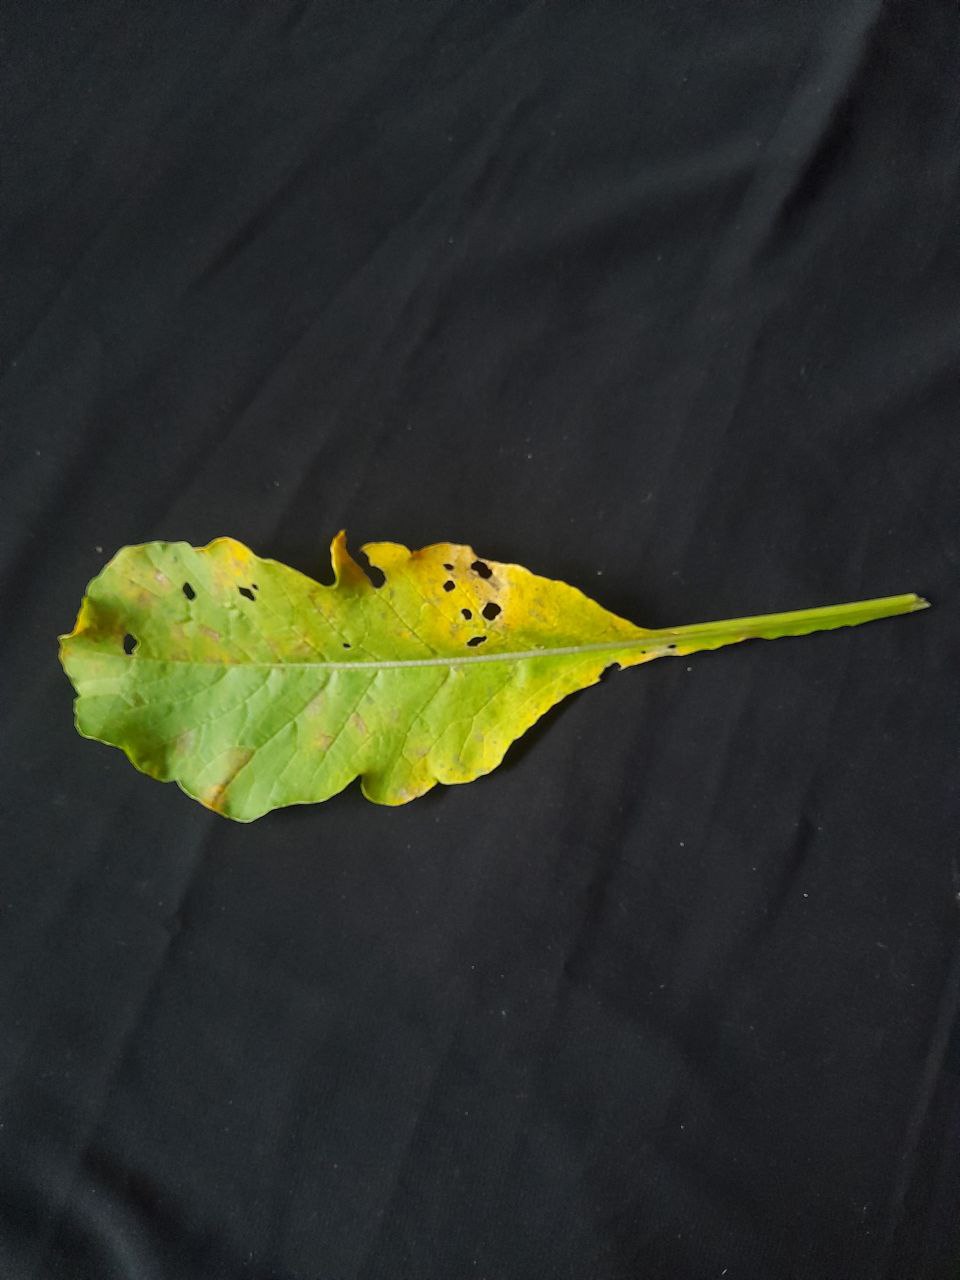
Label: flea beetle